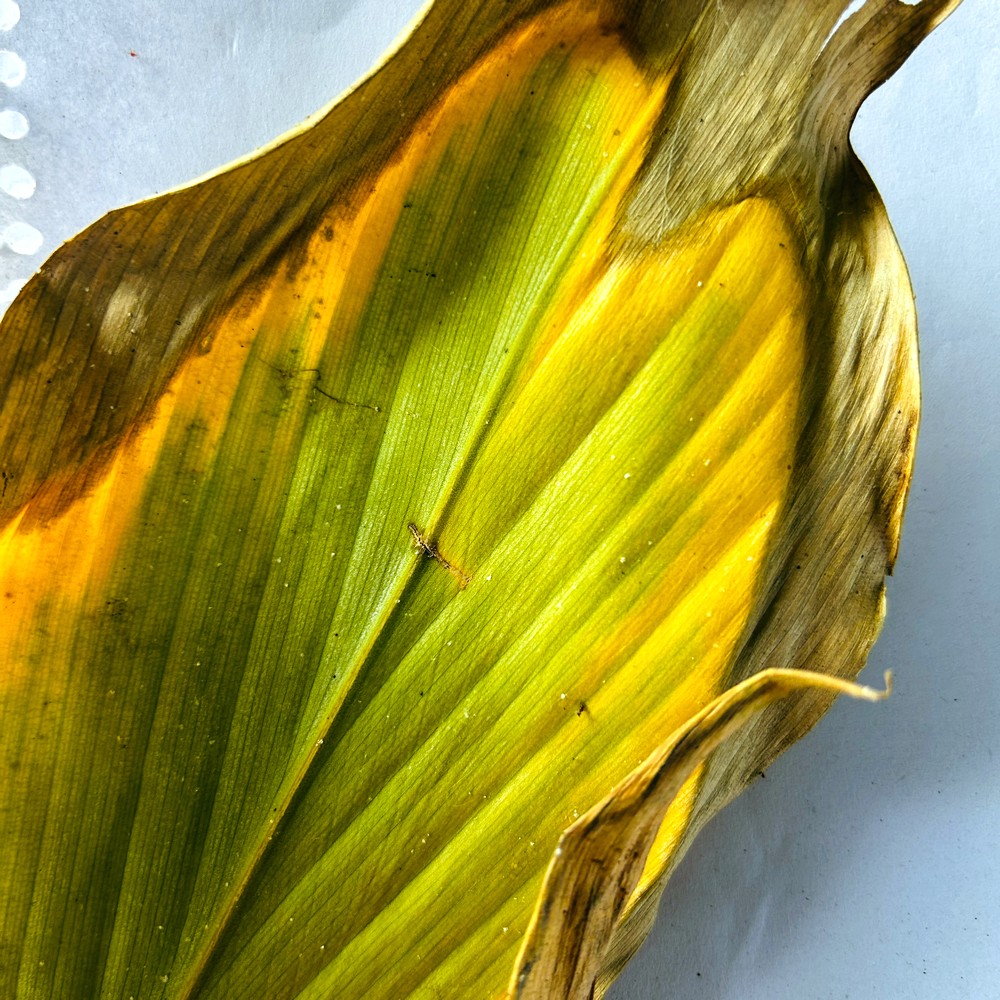
Label: Leaf Blotch